Kids' WB Fun Zone

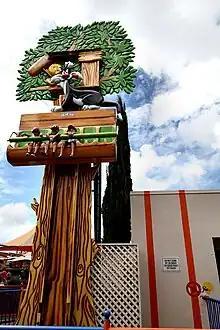
"Sylvester's Pounce 'n' Bounce"

"Junior Driving School" is a mini-cars attraction. The ride allows children to drive their own cars around a miniature version of Warner Bros. Movie World. Prior to the ride being built, the "Looney Tunes River Ride" was located here. The ride was designed by Liam Hardy of Sculpt Studios, with concept layouts by Andrew Trimmer.